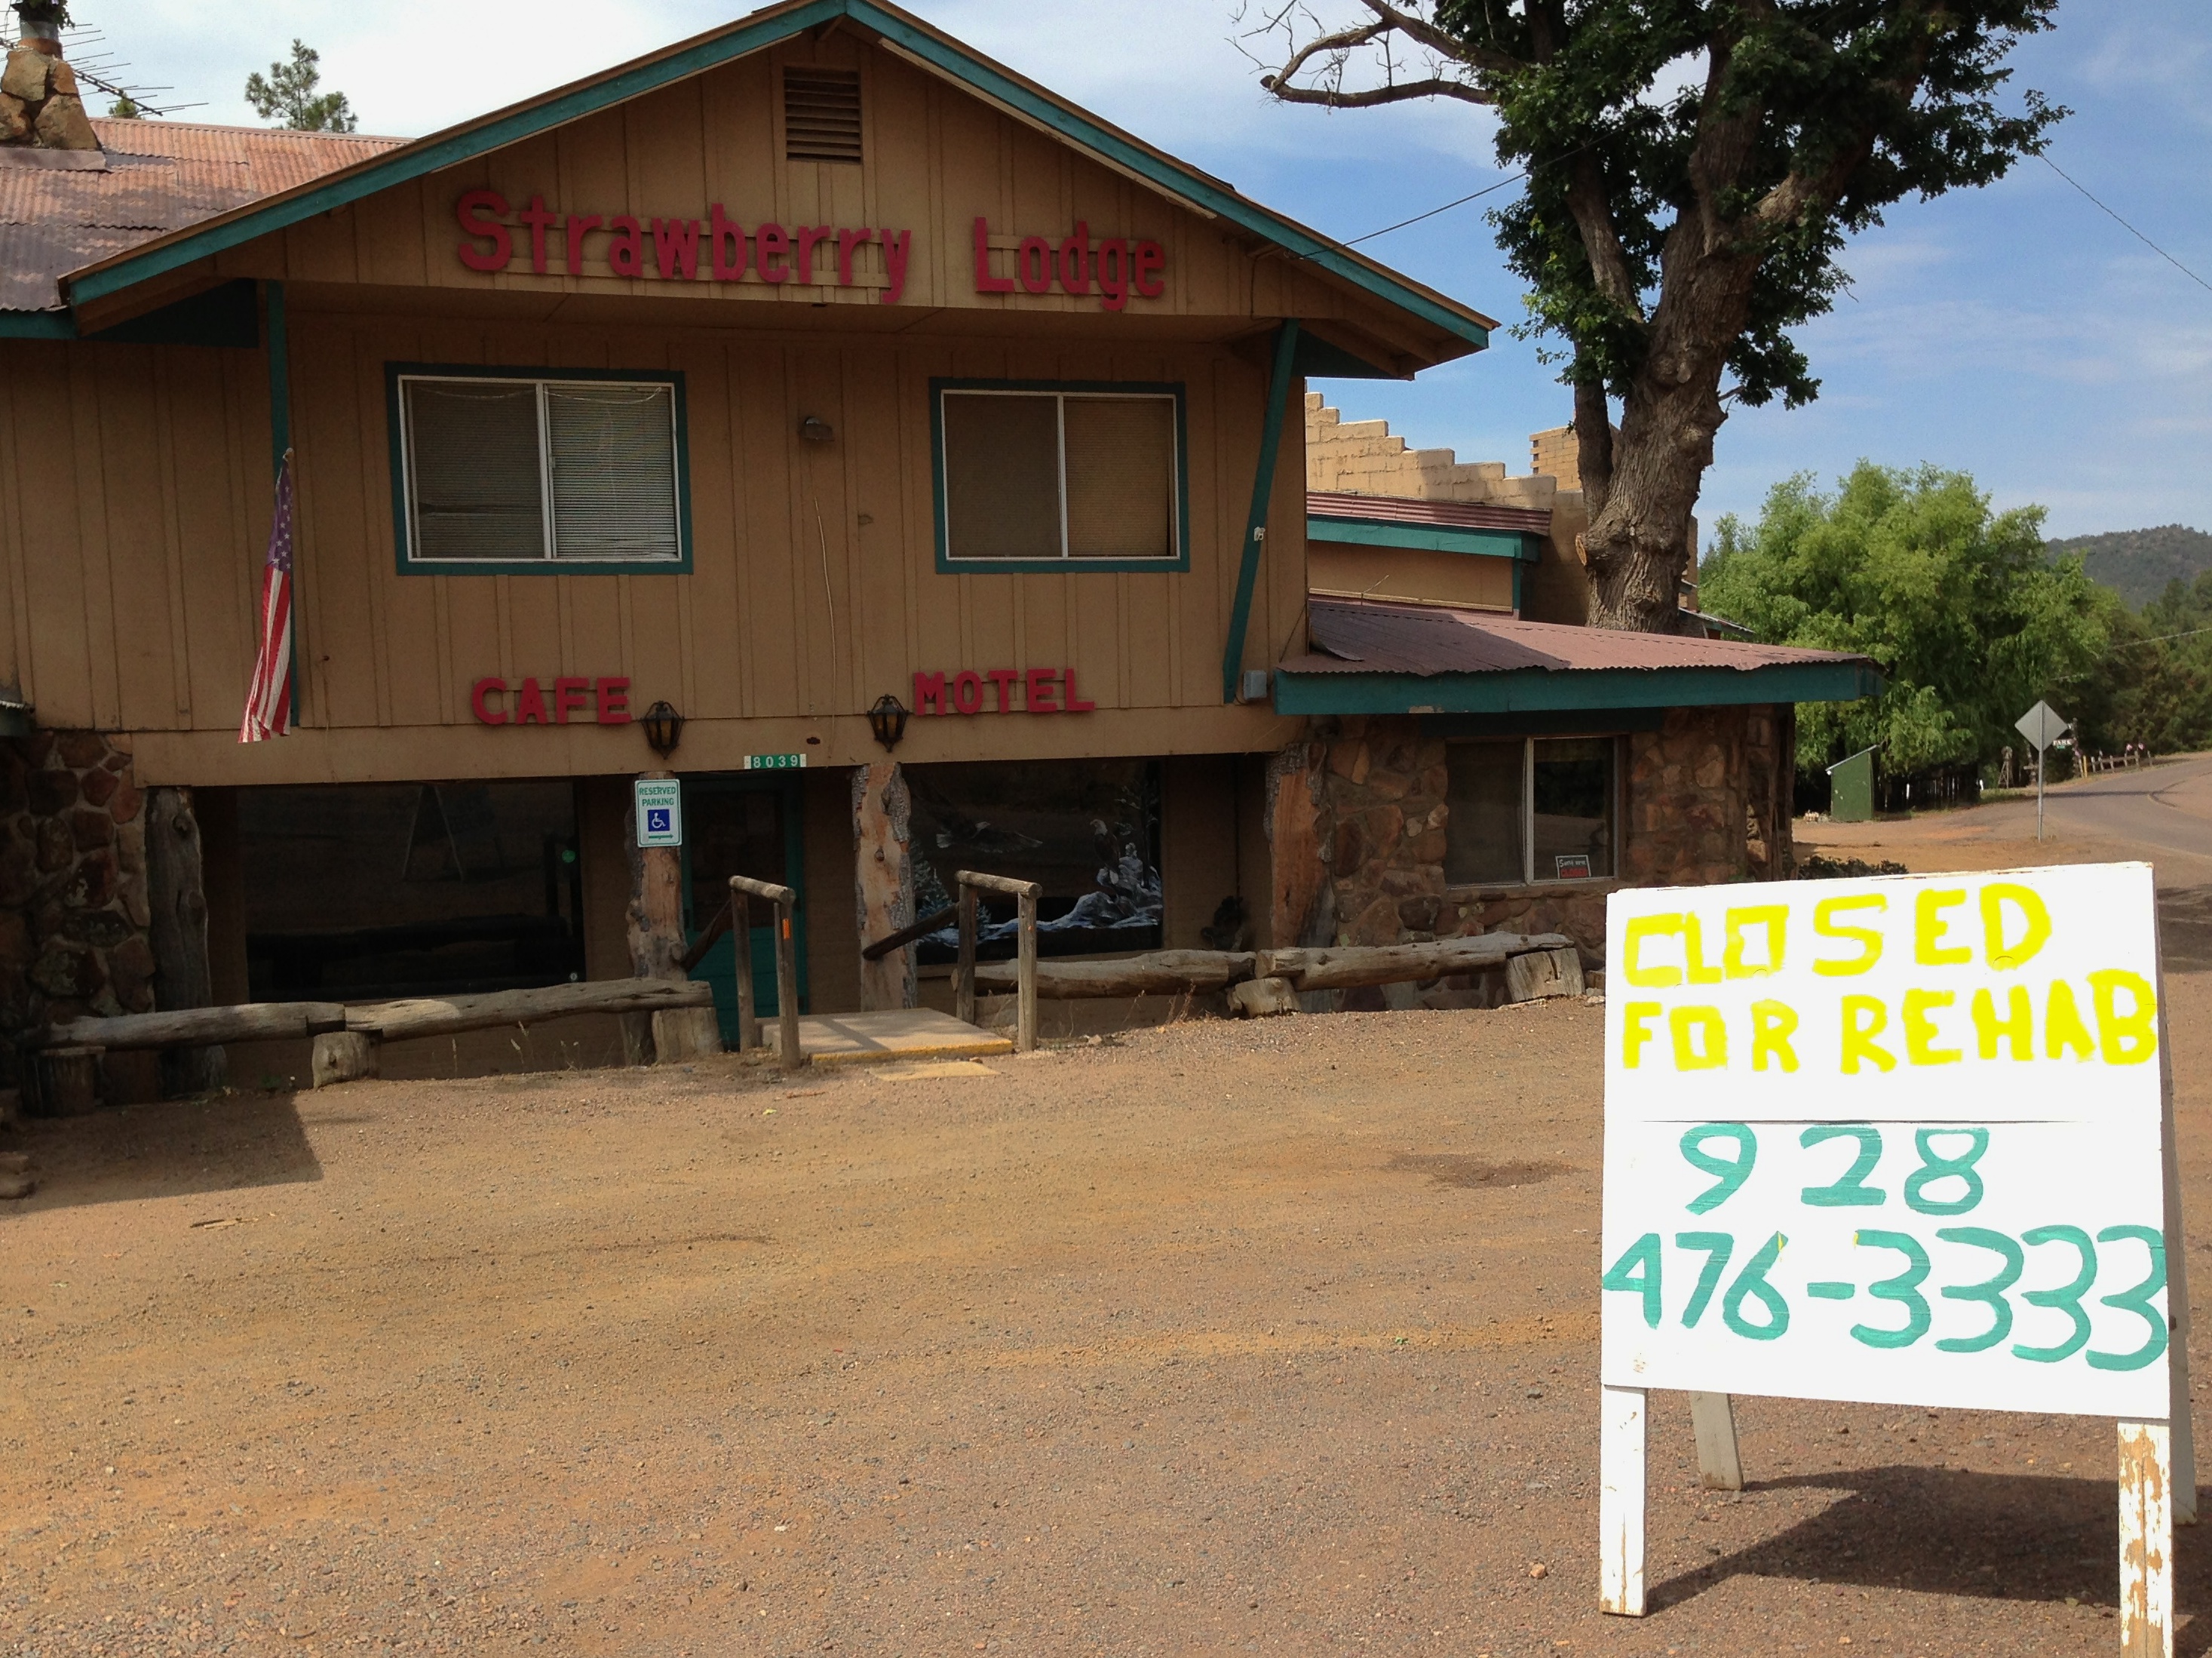
house, restaurant, home, village, shack, cottage, community